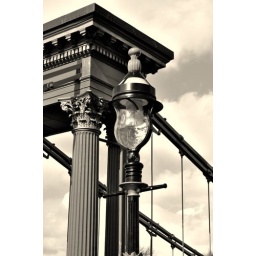
St. Andrews suspension bridge over the river Clyde, Glasgow.